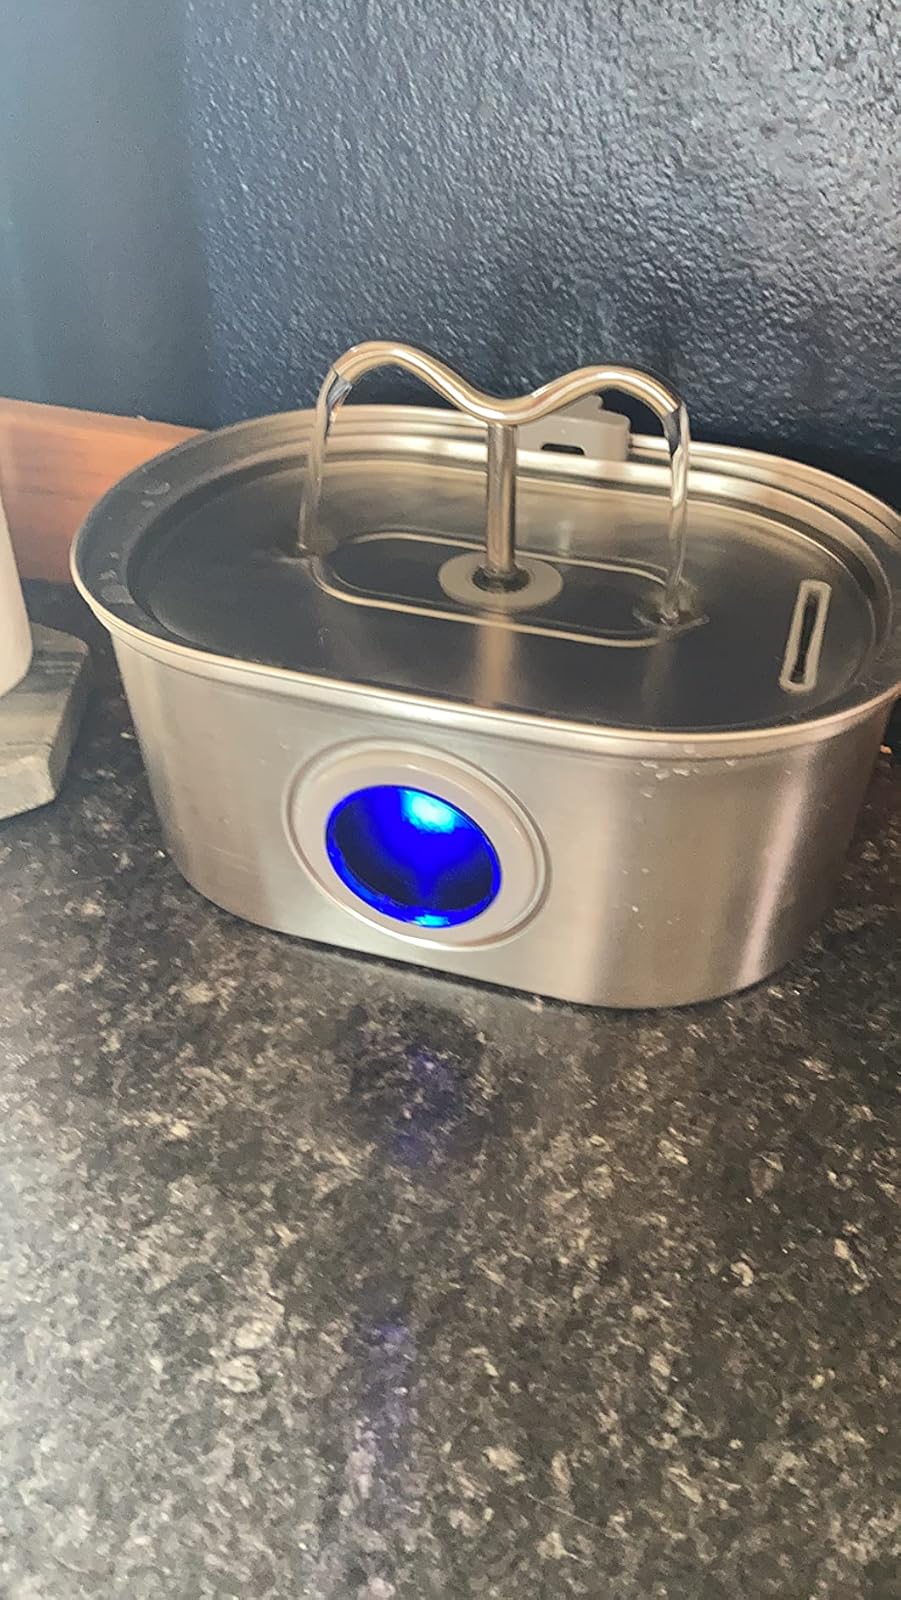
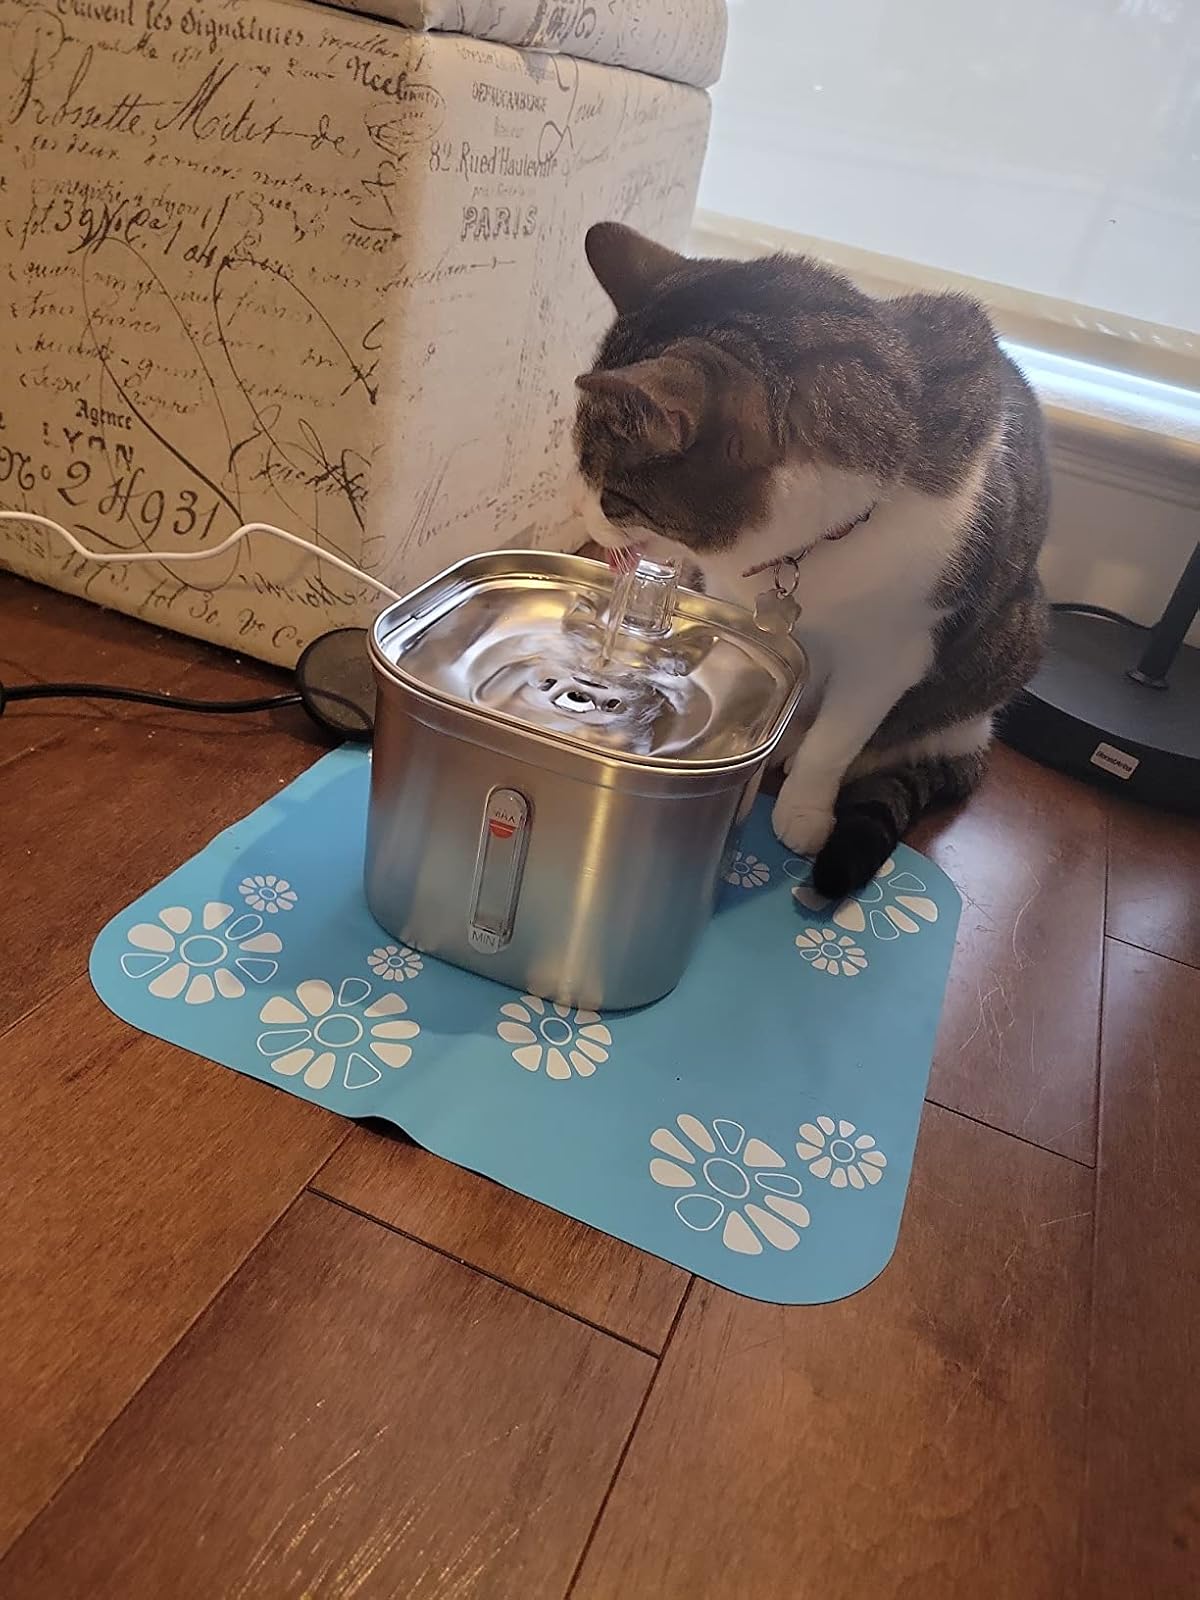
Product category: items_bowl
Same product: no